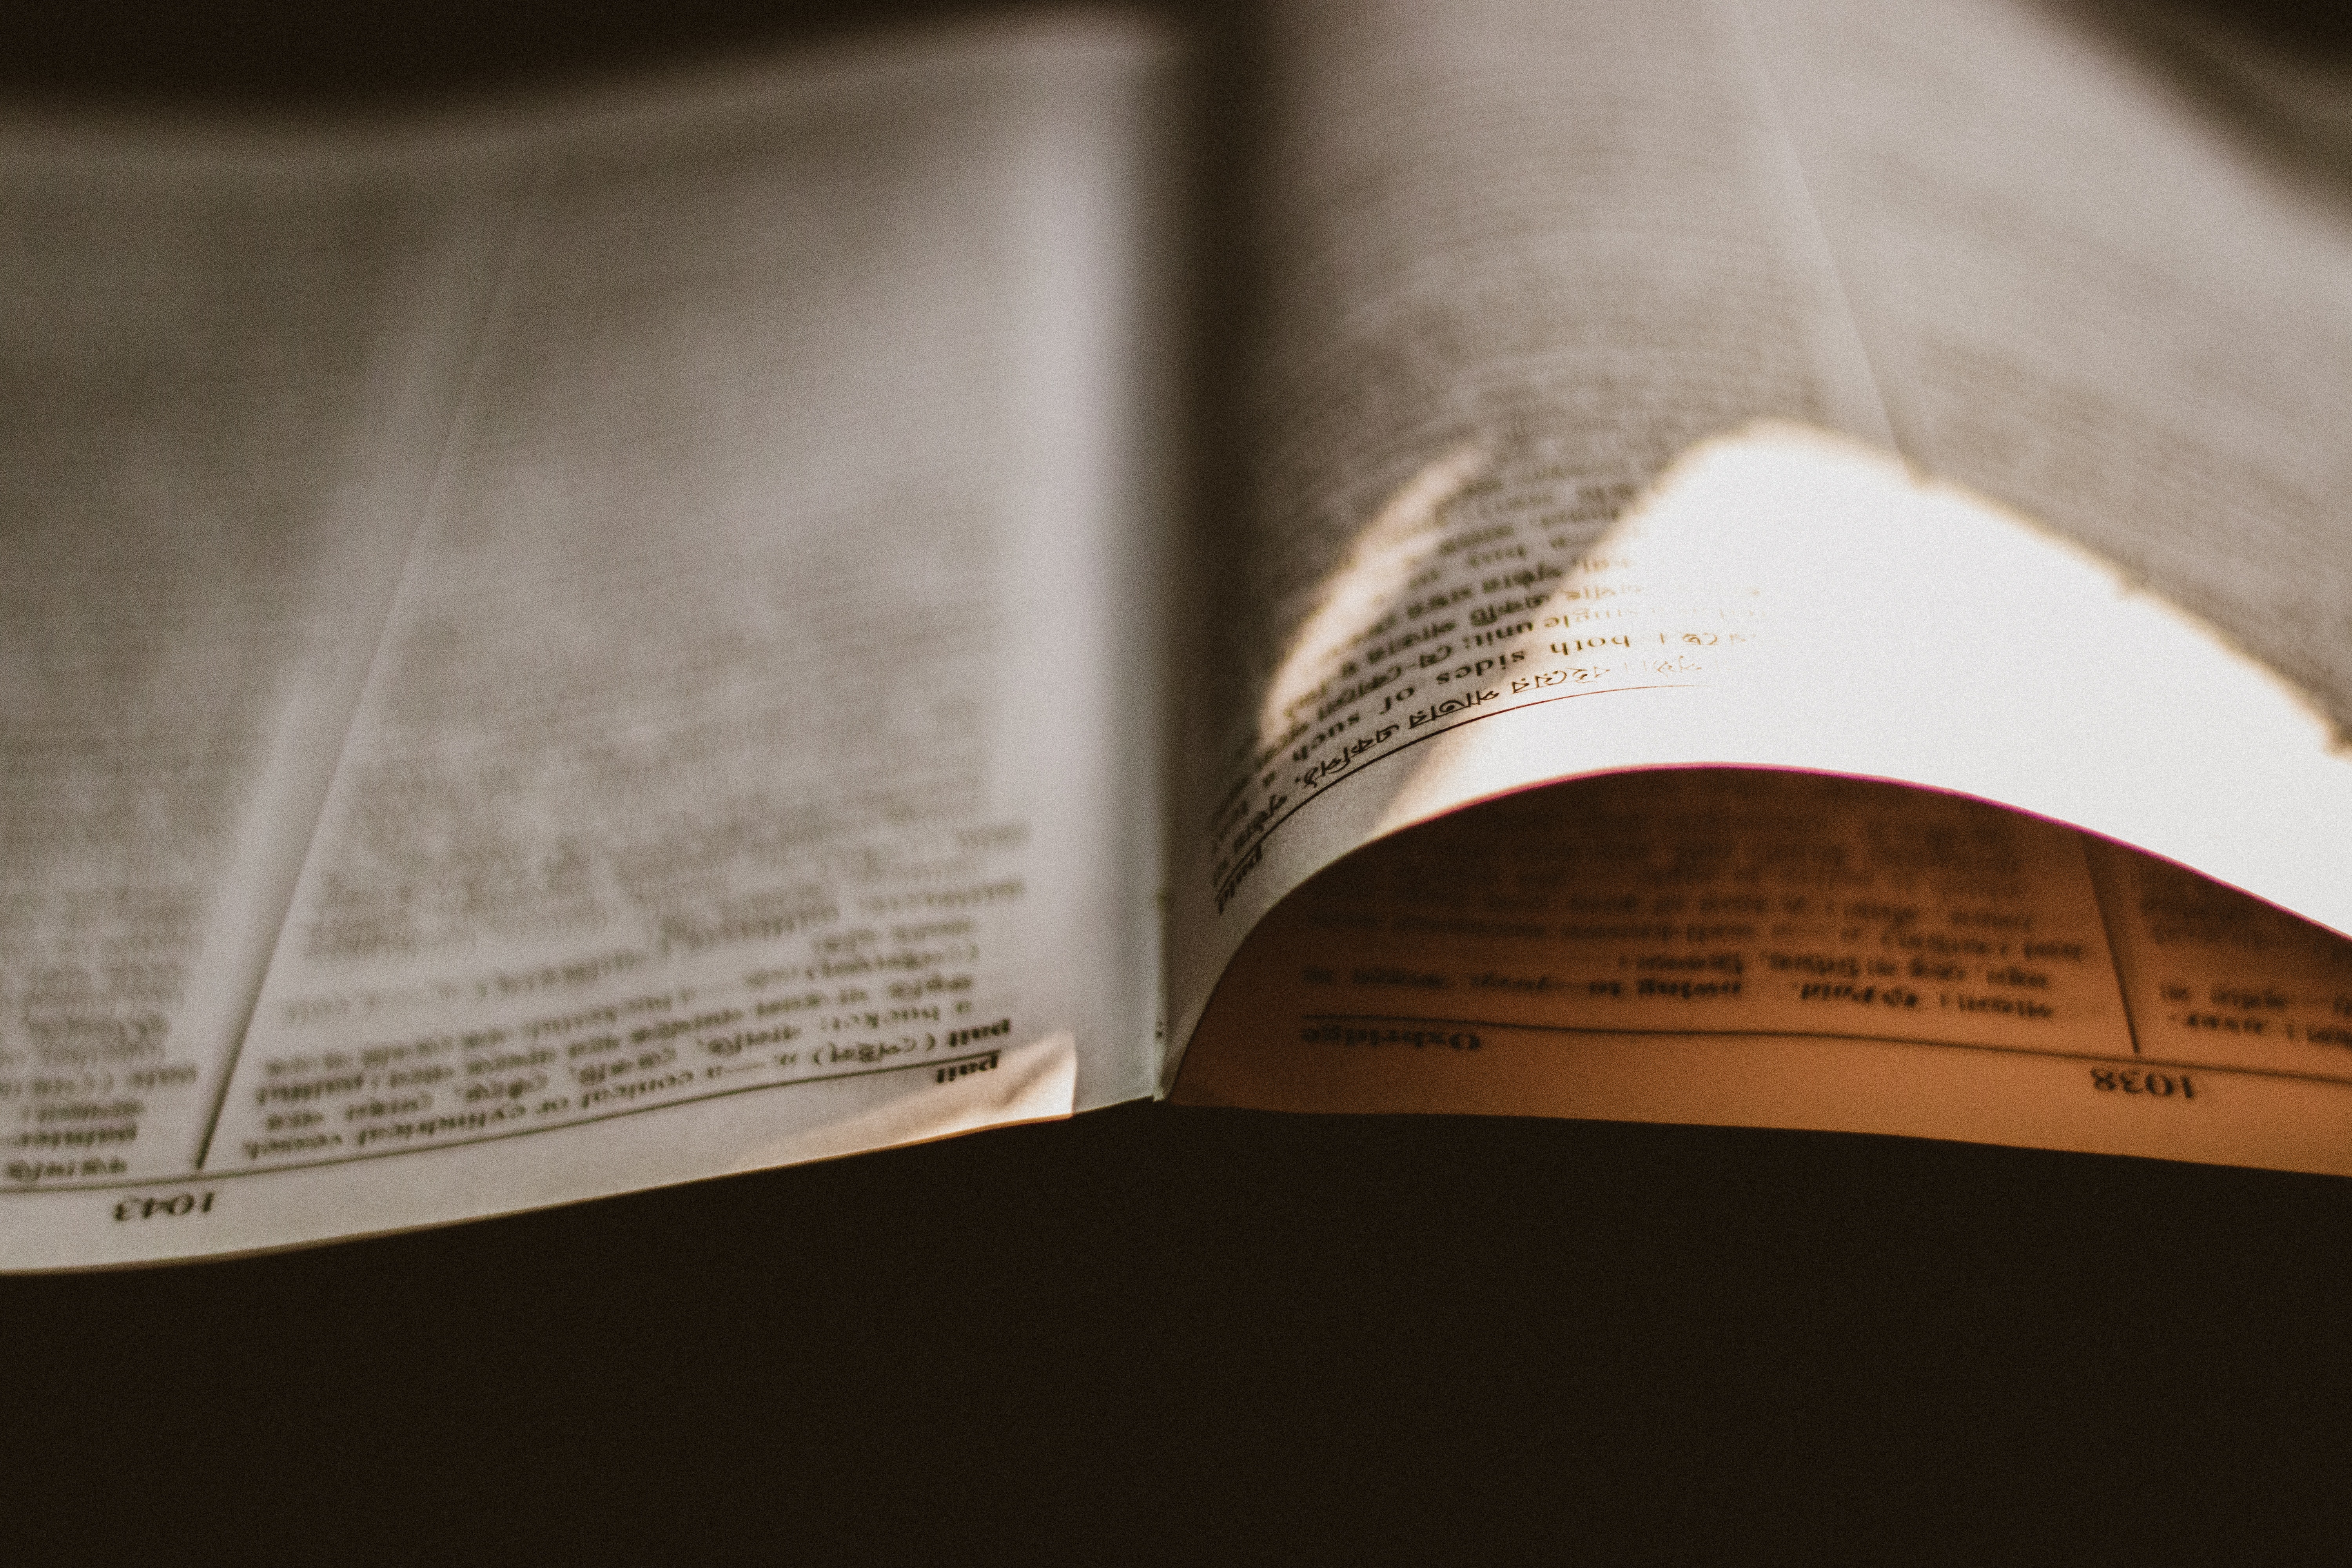
text, book, paper, font, publication, photography, document, paper product